Orvieto

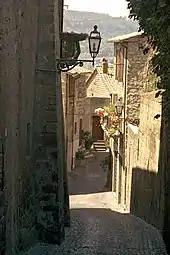
A narrow "vicolo"

On 15 November 1290, Pope Nicholas IV laid the cornerstone for the present building and dedicated it to the Assumption of the Virgin, a feast for which the city had a long history of special devotion. The design has often been attributed to Arnolfo di Cambio, but the prevailing modern opinion is that the master mason was an obscure monk named Fra' Bevignate from Perugia. The church is striped in white travertine and greenish-black basalt in narrow bands, similar in many ways to the cathedral of Siena and other central Italian cathedrals of that era. In the following decade, cathedral authorities called Sienese architect and sculptor Lorenzo Maitani to stabilize the building and design a façade. He enlarged the choir and planned a transept with two chapels (c. 1308–1330), spaces that were not finished until long after his death. The cathedral has five bells, tuned in E flat, which date back to the renaissance.